2017 K League Challenge

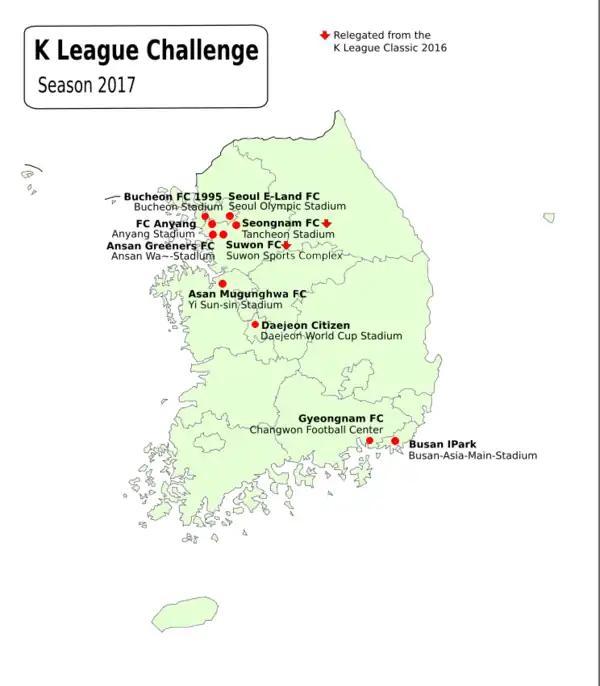
Locations of the 2017 K League Challenge clubs

Restricting the number of foreign players strictly to four per team, including a slot for a player from AFC countries. A team could use four foreign players on the field each game.